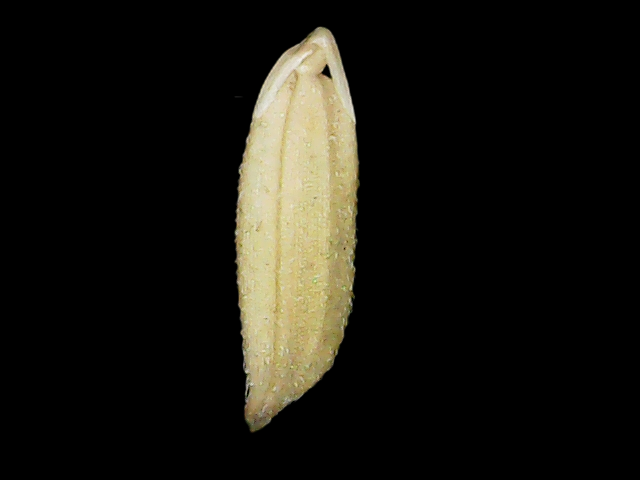
Rice variety: Binadhan23